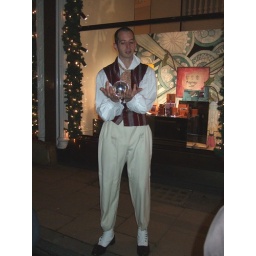
This male performer made the crystal ball float in the air. It was remarkable. Christmas on Bond Street.